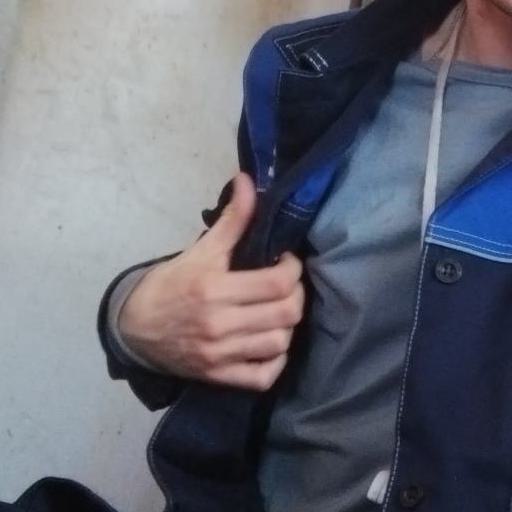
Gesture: no_gesture